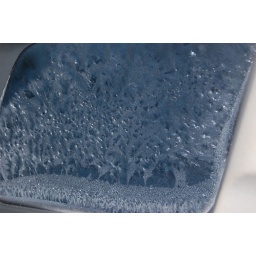
frozen condensation after a night sleeping in the car when the temperature outside was below freezing